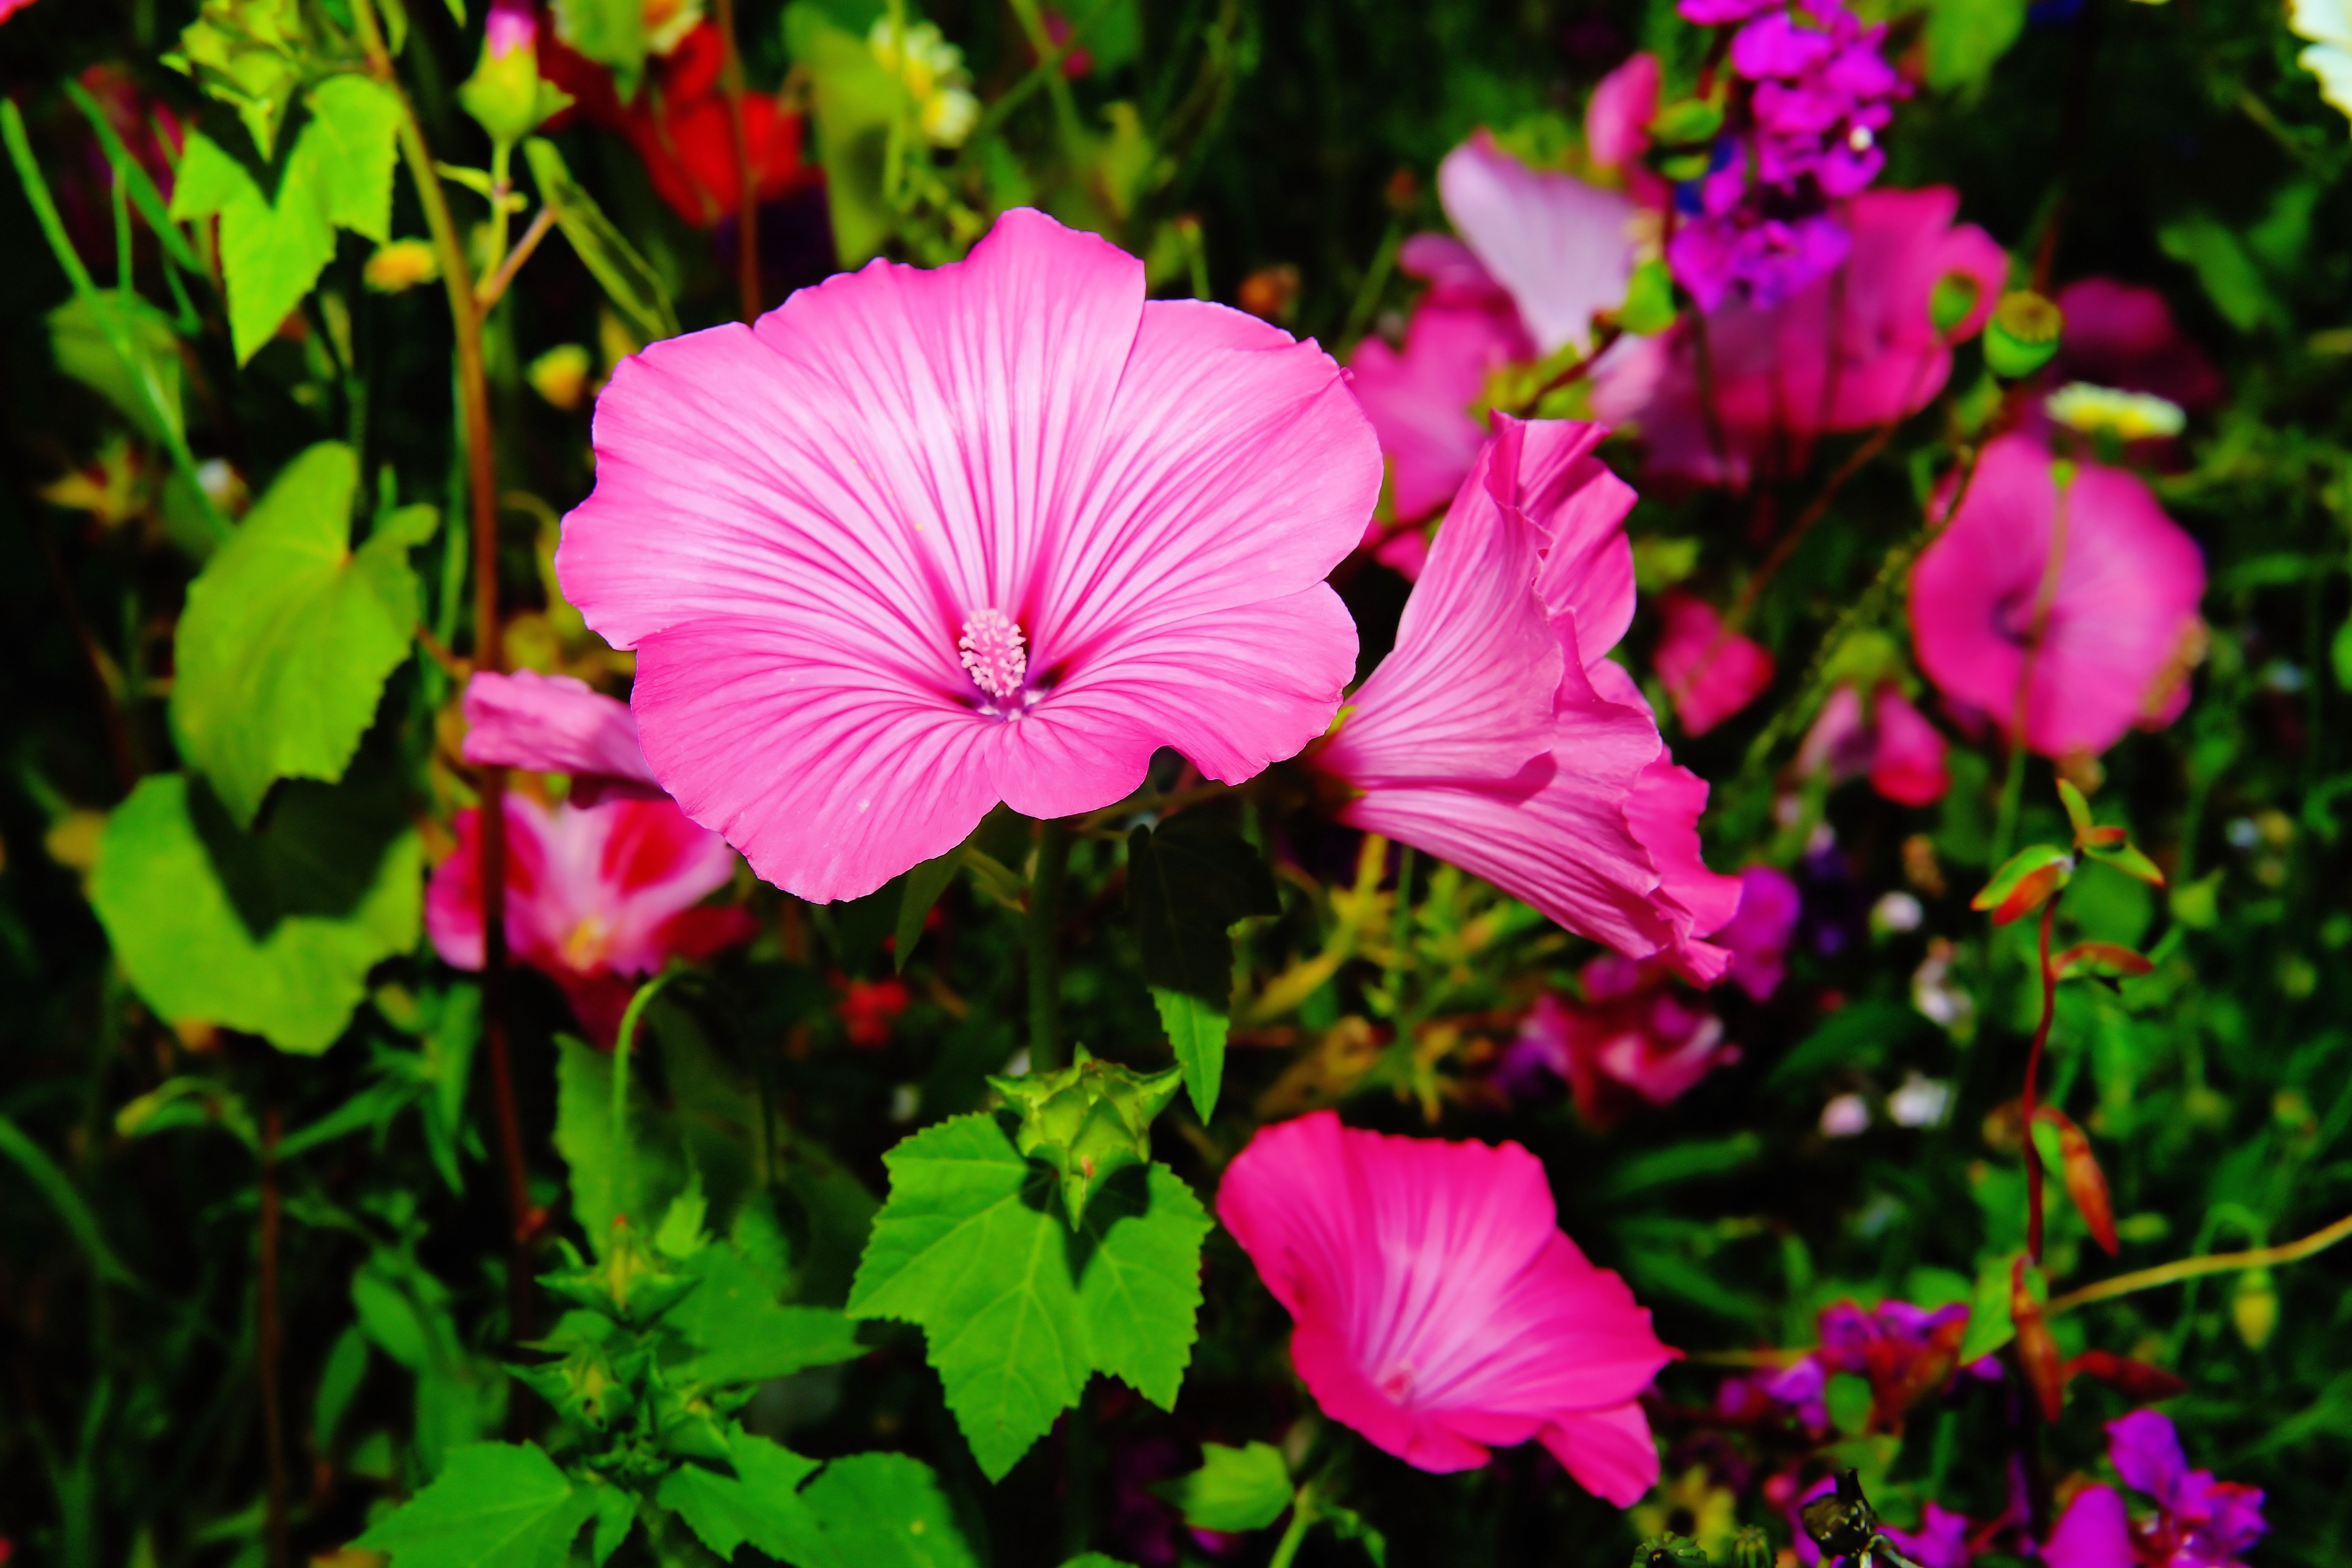
nature, blossom, plant, leaf, flower, petal, bloom, summer, color, romance, botany, garden, pink, close, flora, wildflower, background, bed, decorative, beautiful, hibiscus, flower garden, purple flower, filigree, macro photography, flowering plant, summer flower, helllila, chinese hibiscus, annual plant, land plant